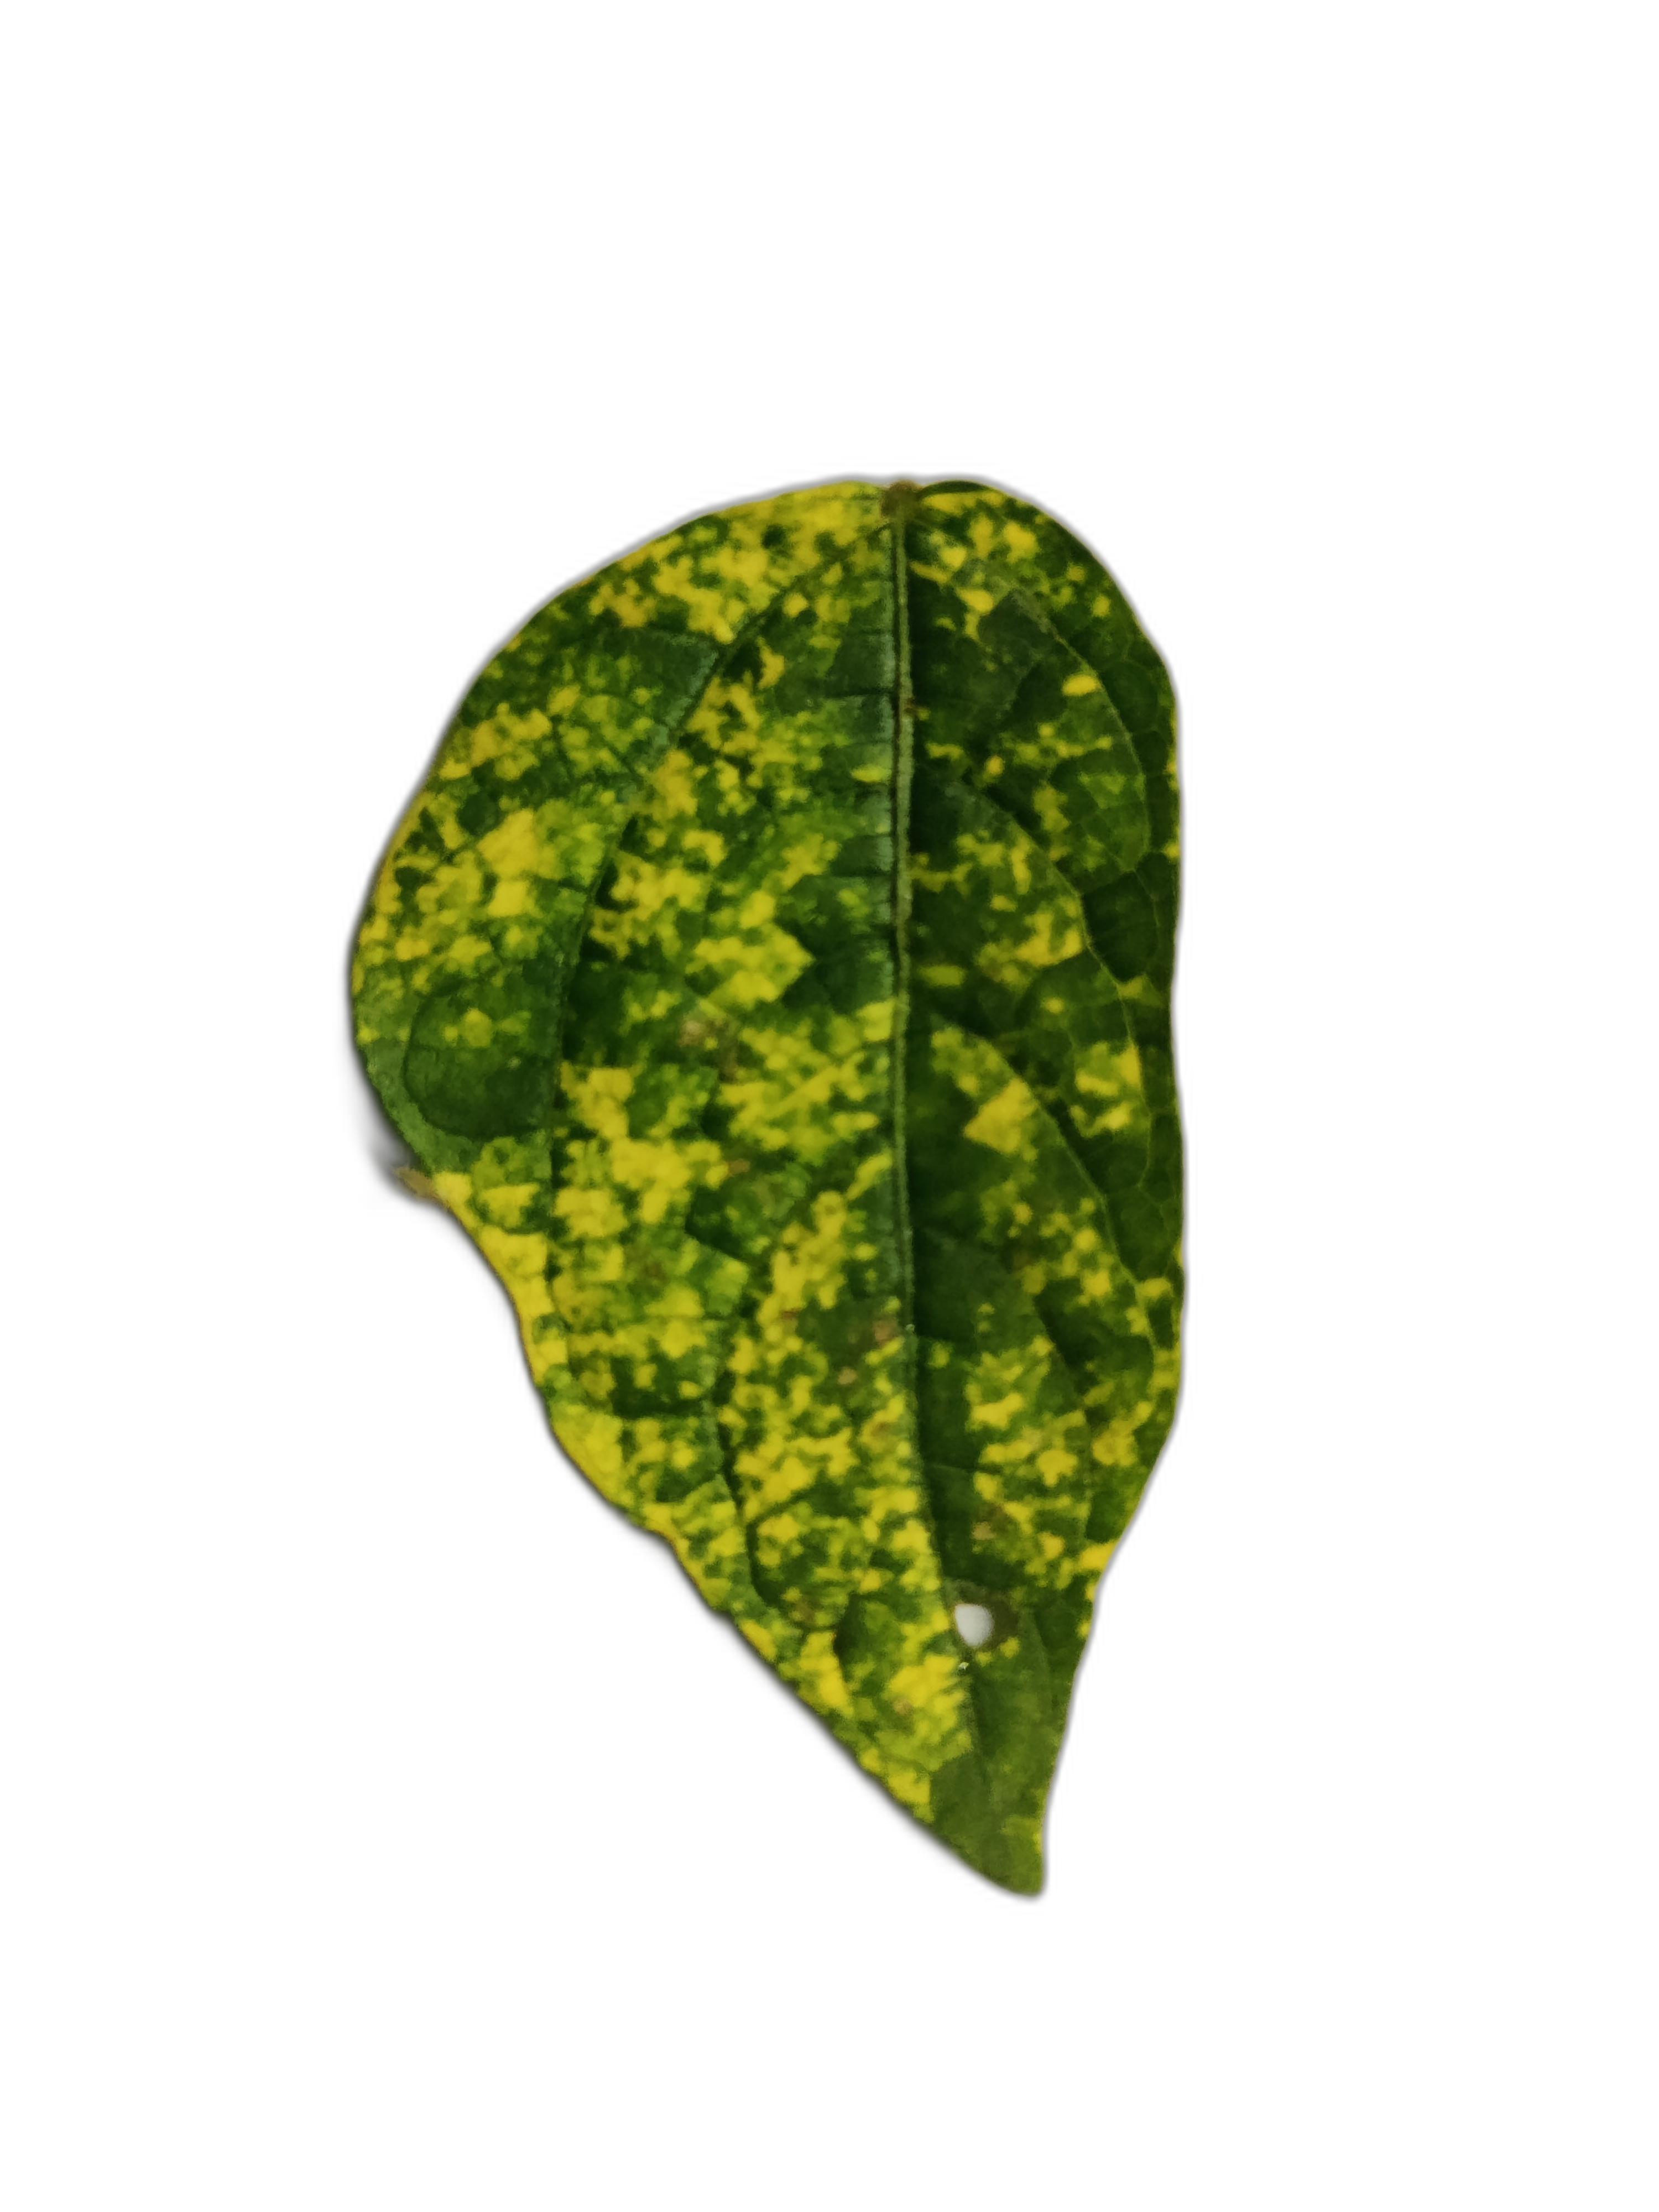
Label: Yellow Mosaic